Sky position (RA, Dec in degrees): 318.916, 2.522
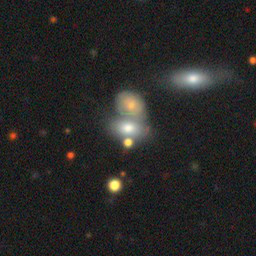
Galaxy morphology: Merging Galaxies